Croatian War of Independence

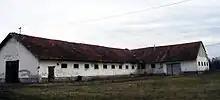
The former Stajićevo camp in Serbia, where Croatian prisoners of war and civilians were kept by Serbian authorities

While Operation Maslenica was in progress, Croatian forces attacked Serb positions to the east. They advanced towards the Peruća Hydroelectric Dam and captured it by January 28, 1993, shortly after Serb militiamen chased away the UN peacekeepers protecting the dam. UN forces had been present at the site since the summer of 1992. They discovered that the Serbs had planted 35 to 37 tons of explosives spread over seven different sites on the dam in a way that prevented the explosives' removal; the charges were left in place. Retreating Serb forces detonated three of explosive charges totaling 5 tons within the high dam in an attempt to cause it to fail and flood the area downstream. The disaster was prevented by Mark Nicholas Gray, a colonel in the British Royal Marines, a lieutenant at the time, who was a UN military observer at the site. He risked being disciplined for acting beyond his authority by lowering the reservoir level, which held of water, before the dam was blown up. His action saved the lives of 20,000 people who would otherwise have drowned or become homeless.